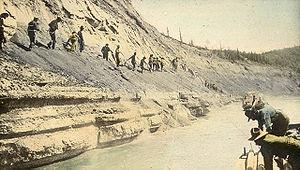
Les sables bitumineux de l'Athabasca sont d'importants gisements de bitume ou de pétrole brut lourd situés dans le nord-est de l'Alberta au Canada, couvrant 142 200 km² de forêt boréale, de tourbières et de zones humides peu peuplées, soit environ 21 % du territoire de la province. Le gisement le plus important est celui de l'Athabasca, situé autour de Fort McMurray, où la couche de bitume est exploitable à ciel ouvert. Des gisements plus profonds se trouvent à Rivière-la-Paix et à Cold Lake.